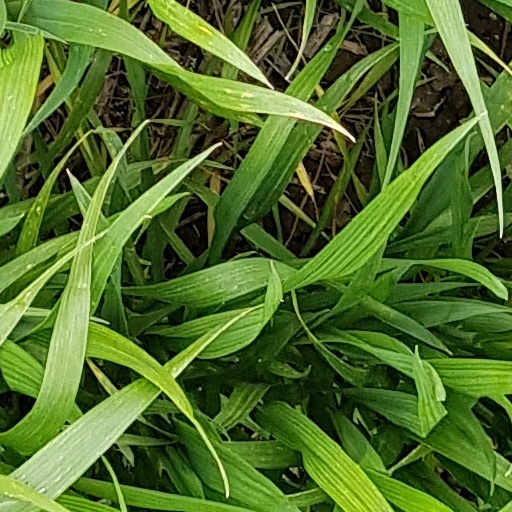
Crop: wheat